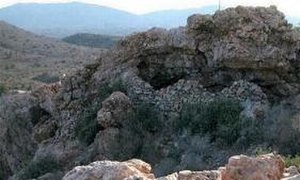
Globe (Arizona)
Globes første bosættelse
Globe er en by og hovedsæde i Gila County i delstaten Arizona, USA.